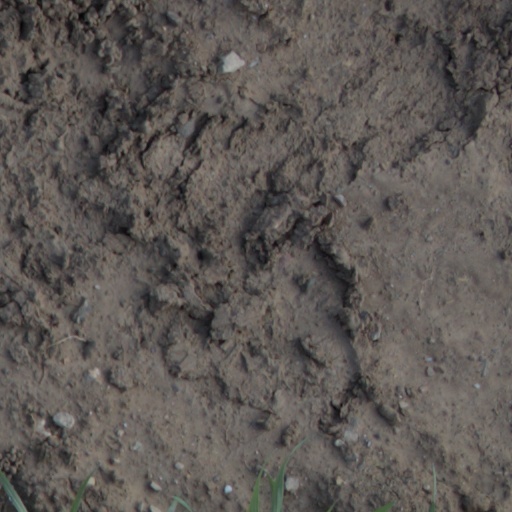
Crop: wheat